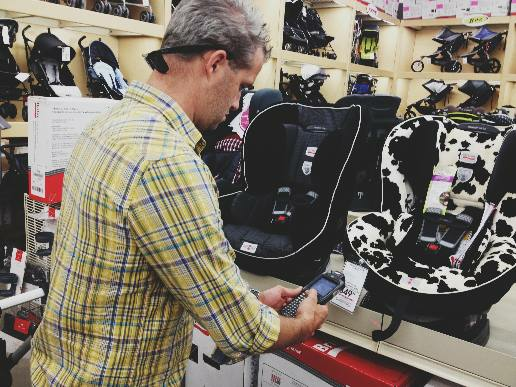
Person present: Yes